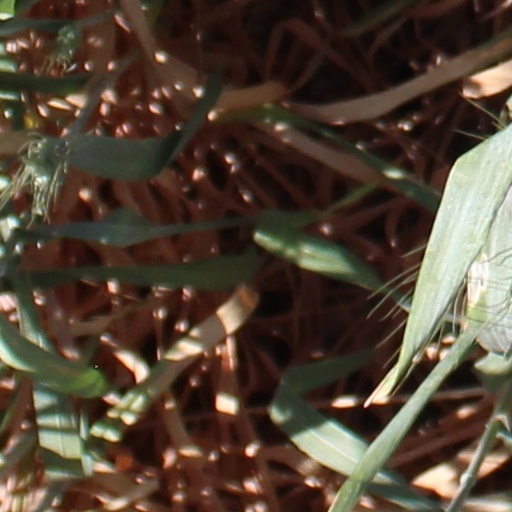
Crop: wheat